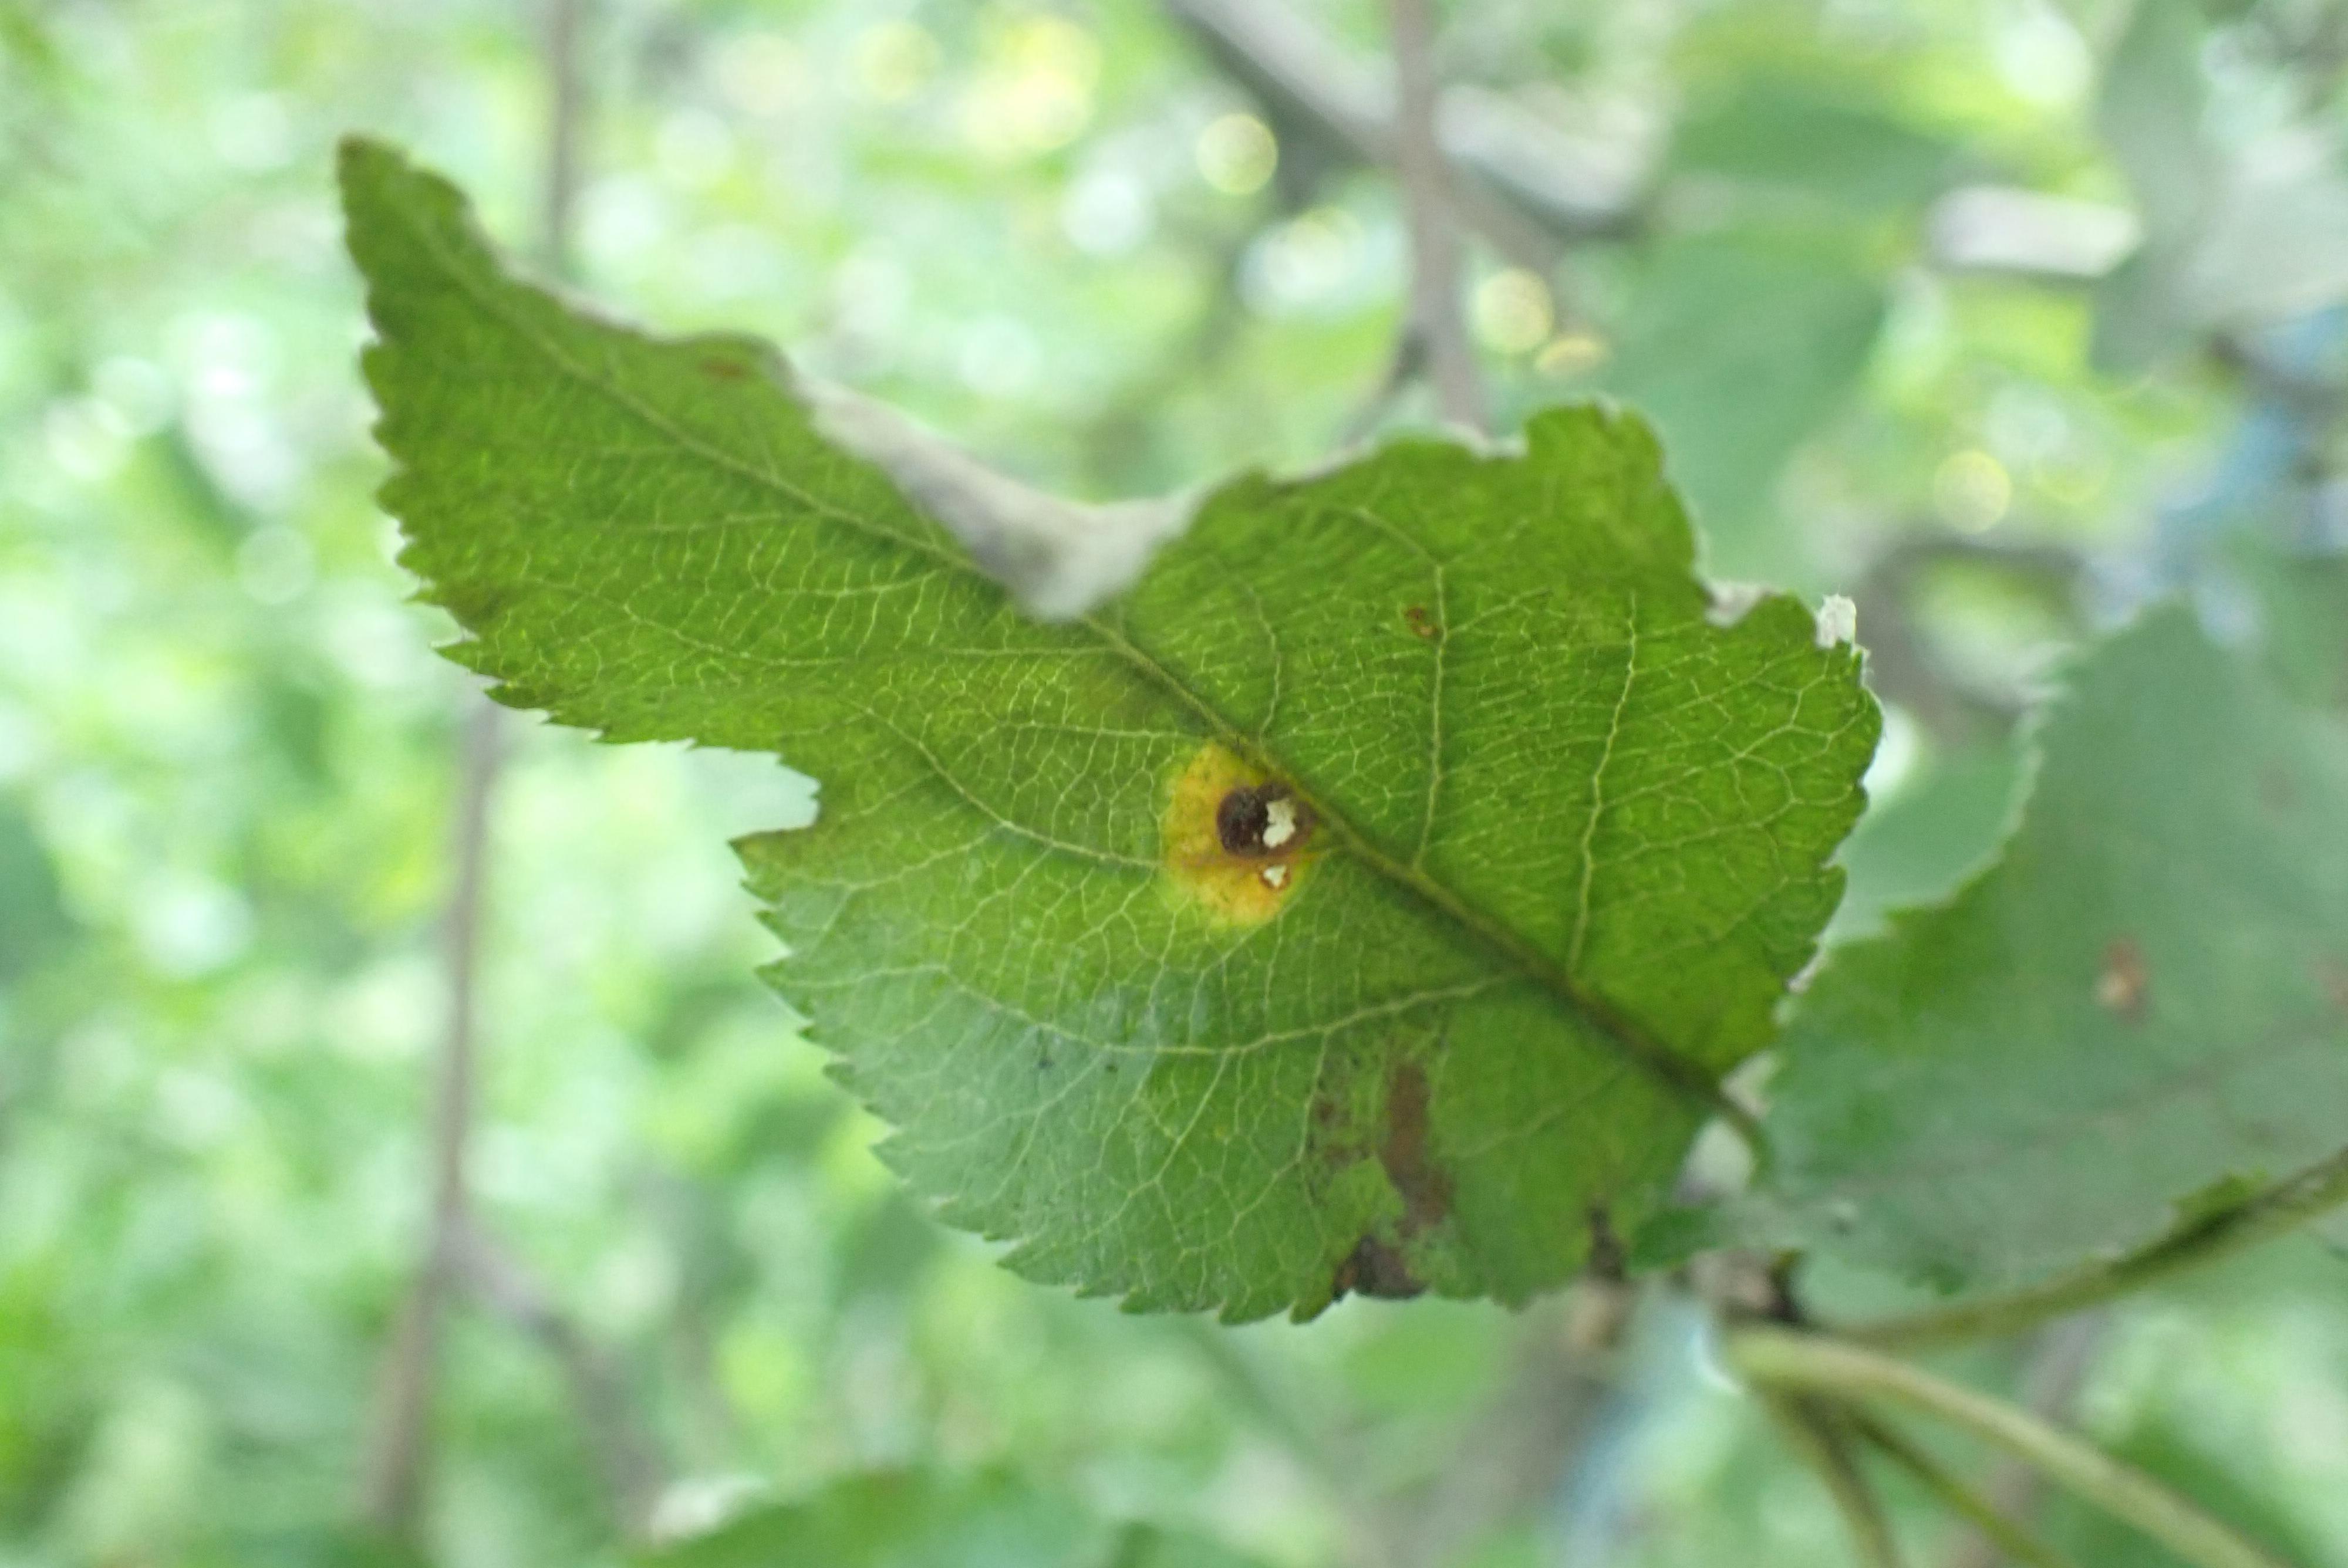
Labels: scab, frog_eye_leaf_spot, complex